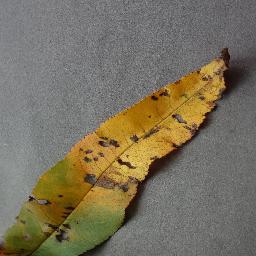
Label: Peach___Bacterial_spot